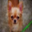
Label: dog